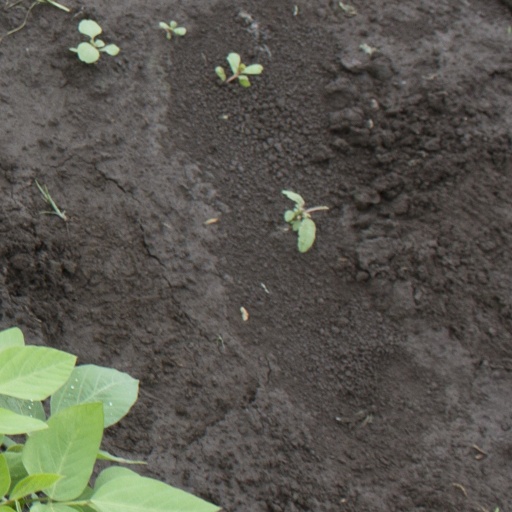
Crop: soybean